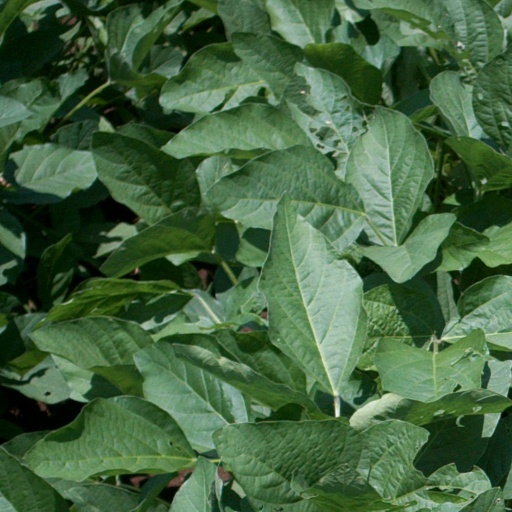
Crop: soybean